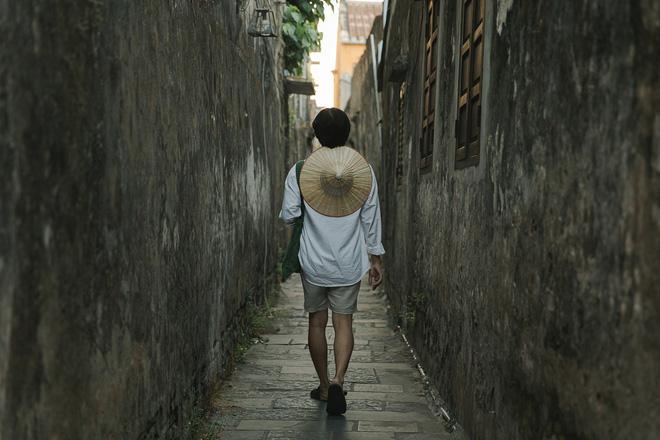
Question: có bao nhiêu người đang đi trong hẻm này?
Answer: có một người đang đi trong hẻm này